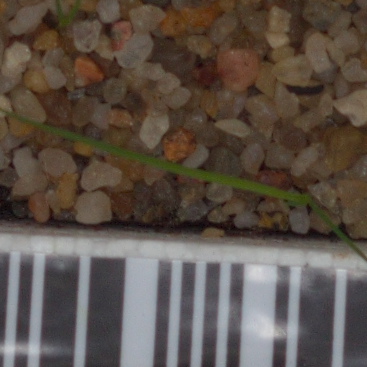
Label: loose_silkybent